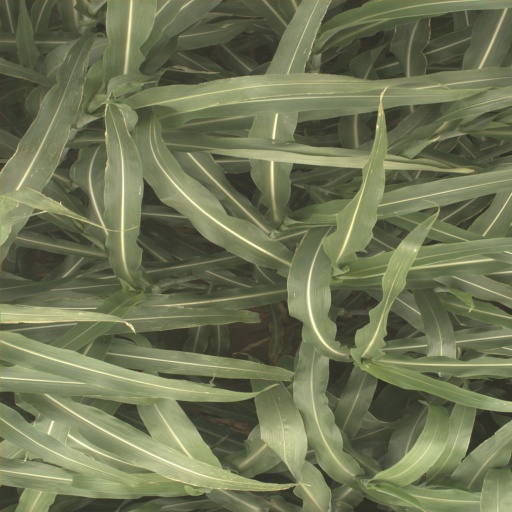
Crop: sorghum